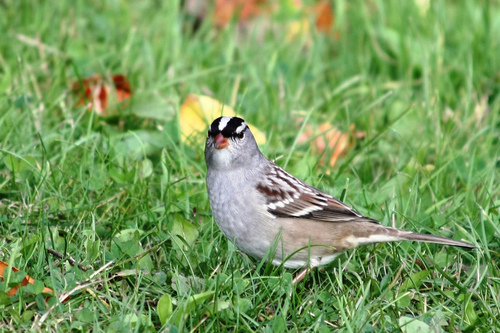
a small bird with a small pointed red beak, brown wings with white wingbars, a grey breast and belly, and 2 distinctive black eyebrows.
this is a grey bird with a black wing and an orange beak.
a small bird with a black and white striped crown, grey on the majority of its body, and grey and brown feathers with white wingbars.
a bird with black and white crown, the bill is short and pointed, with a white belly.
a small bird with black, gray, and brown feathers and a red beak.
this bird is gey with brown and has a very short beak.
a small bird with black and white stripes crown, the bill is red and the wingbars are brown with white on the tips.
this bird is white, black, and brown in color, with a orange beak.
this small bird has a silvery breast and belly that turns brownish grey towards the flank, and its crown is striped black and white.
the bird's crown is striped black and white to match its wingbars, the belly is offwhite with a blue tone and the beak is orange and short.
Species: White Crowned Sparrow